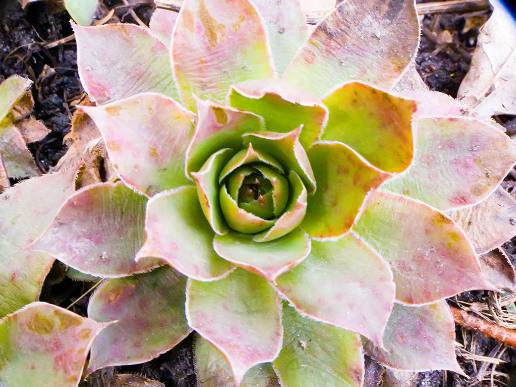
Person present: No